Shifta War

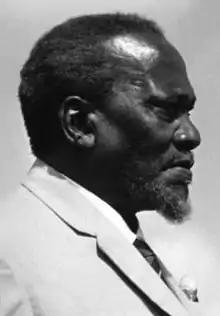
Jomo Kenyatta (pictured 1966) tried to suppress the rebellion without empowering the Kenya Army.

Heavy rains prevented security forces from countering the initial insurgency, especially as the guerrillas enjoyed a high level of support among the NFD's civilian population during the rebellion's first year. Despite this, the Kenyan central government under Kenyatta initially did not consider the fighting in the NFD a high priority issue. Kenyatta was far more concerned a possible army mutiny or a possible coup by his rivals within KANU, and feared that the military could be politically empowered by fighting the insurgents alone. As a result, he decided to turn around in regard to the British influence in the NFD, and request assistance from the United Kingdom to deal with the rebels. Kenyatta restricted the Kenya Army's size despite the threat posed by separatists and tensions with Somalia. He also relied on the paramilitary General Service Unit (GSU) to combat the insurgency. Consisting of about 1,000 "shock troopers", it was trained by the British Special Air Service, mainly consisted of Kikuyu (Kenyatta's ethnic group), and considered firmly loyal to the Kenyan government.